Physautotype

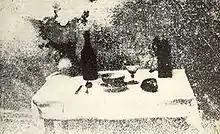
19th century printed reproduction of a still life believed to be a circa 1832 Niépce physautotype (glass original accidentally destroyed circa 1900)

The physautotype (from French, "physautotype") was a photographic process, invented in the course of his investigation of heliography, by Joseph Nicéphore Niépce and Louis Jacques Mandé Daguerre in 1832, in which images were produced by the use of lavender oil residue dissolved in alcohol as the photographic agent. The solution was coated onto a silver or glass plate and allowed to dry, after which it had a powdery white appearance. The plate was then exposed in a camera obscura for about 8 hours and developed with petroleum-based spirit vapors, which caused the least strongly exposed areas to become proportionally more transparent, creating a photographic image that was positive when viewed against a darker background.